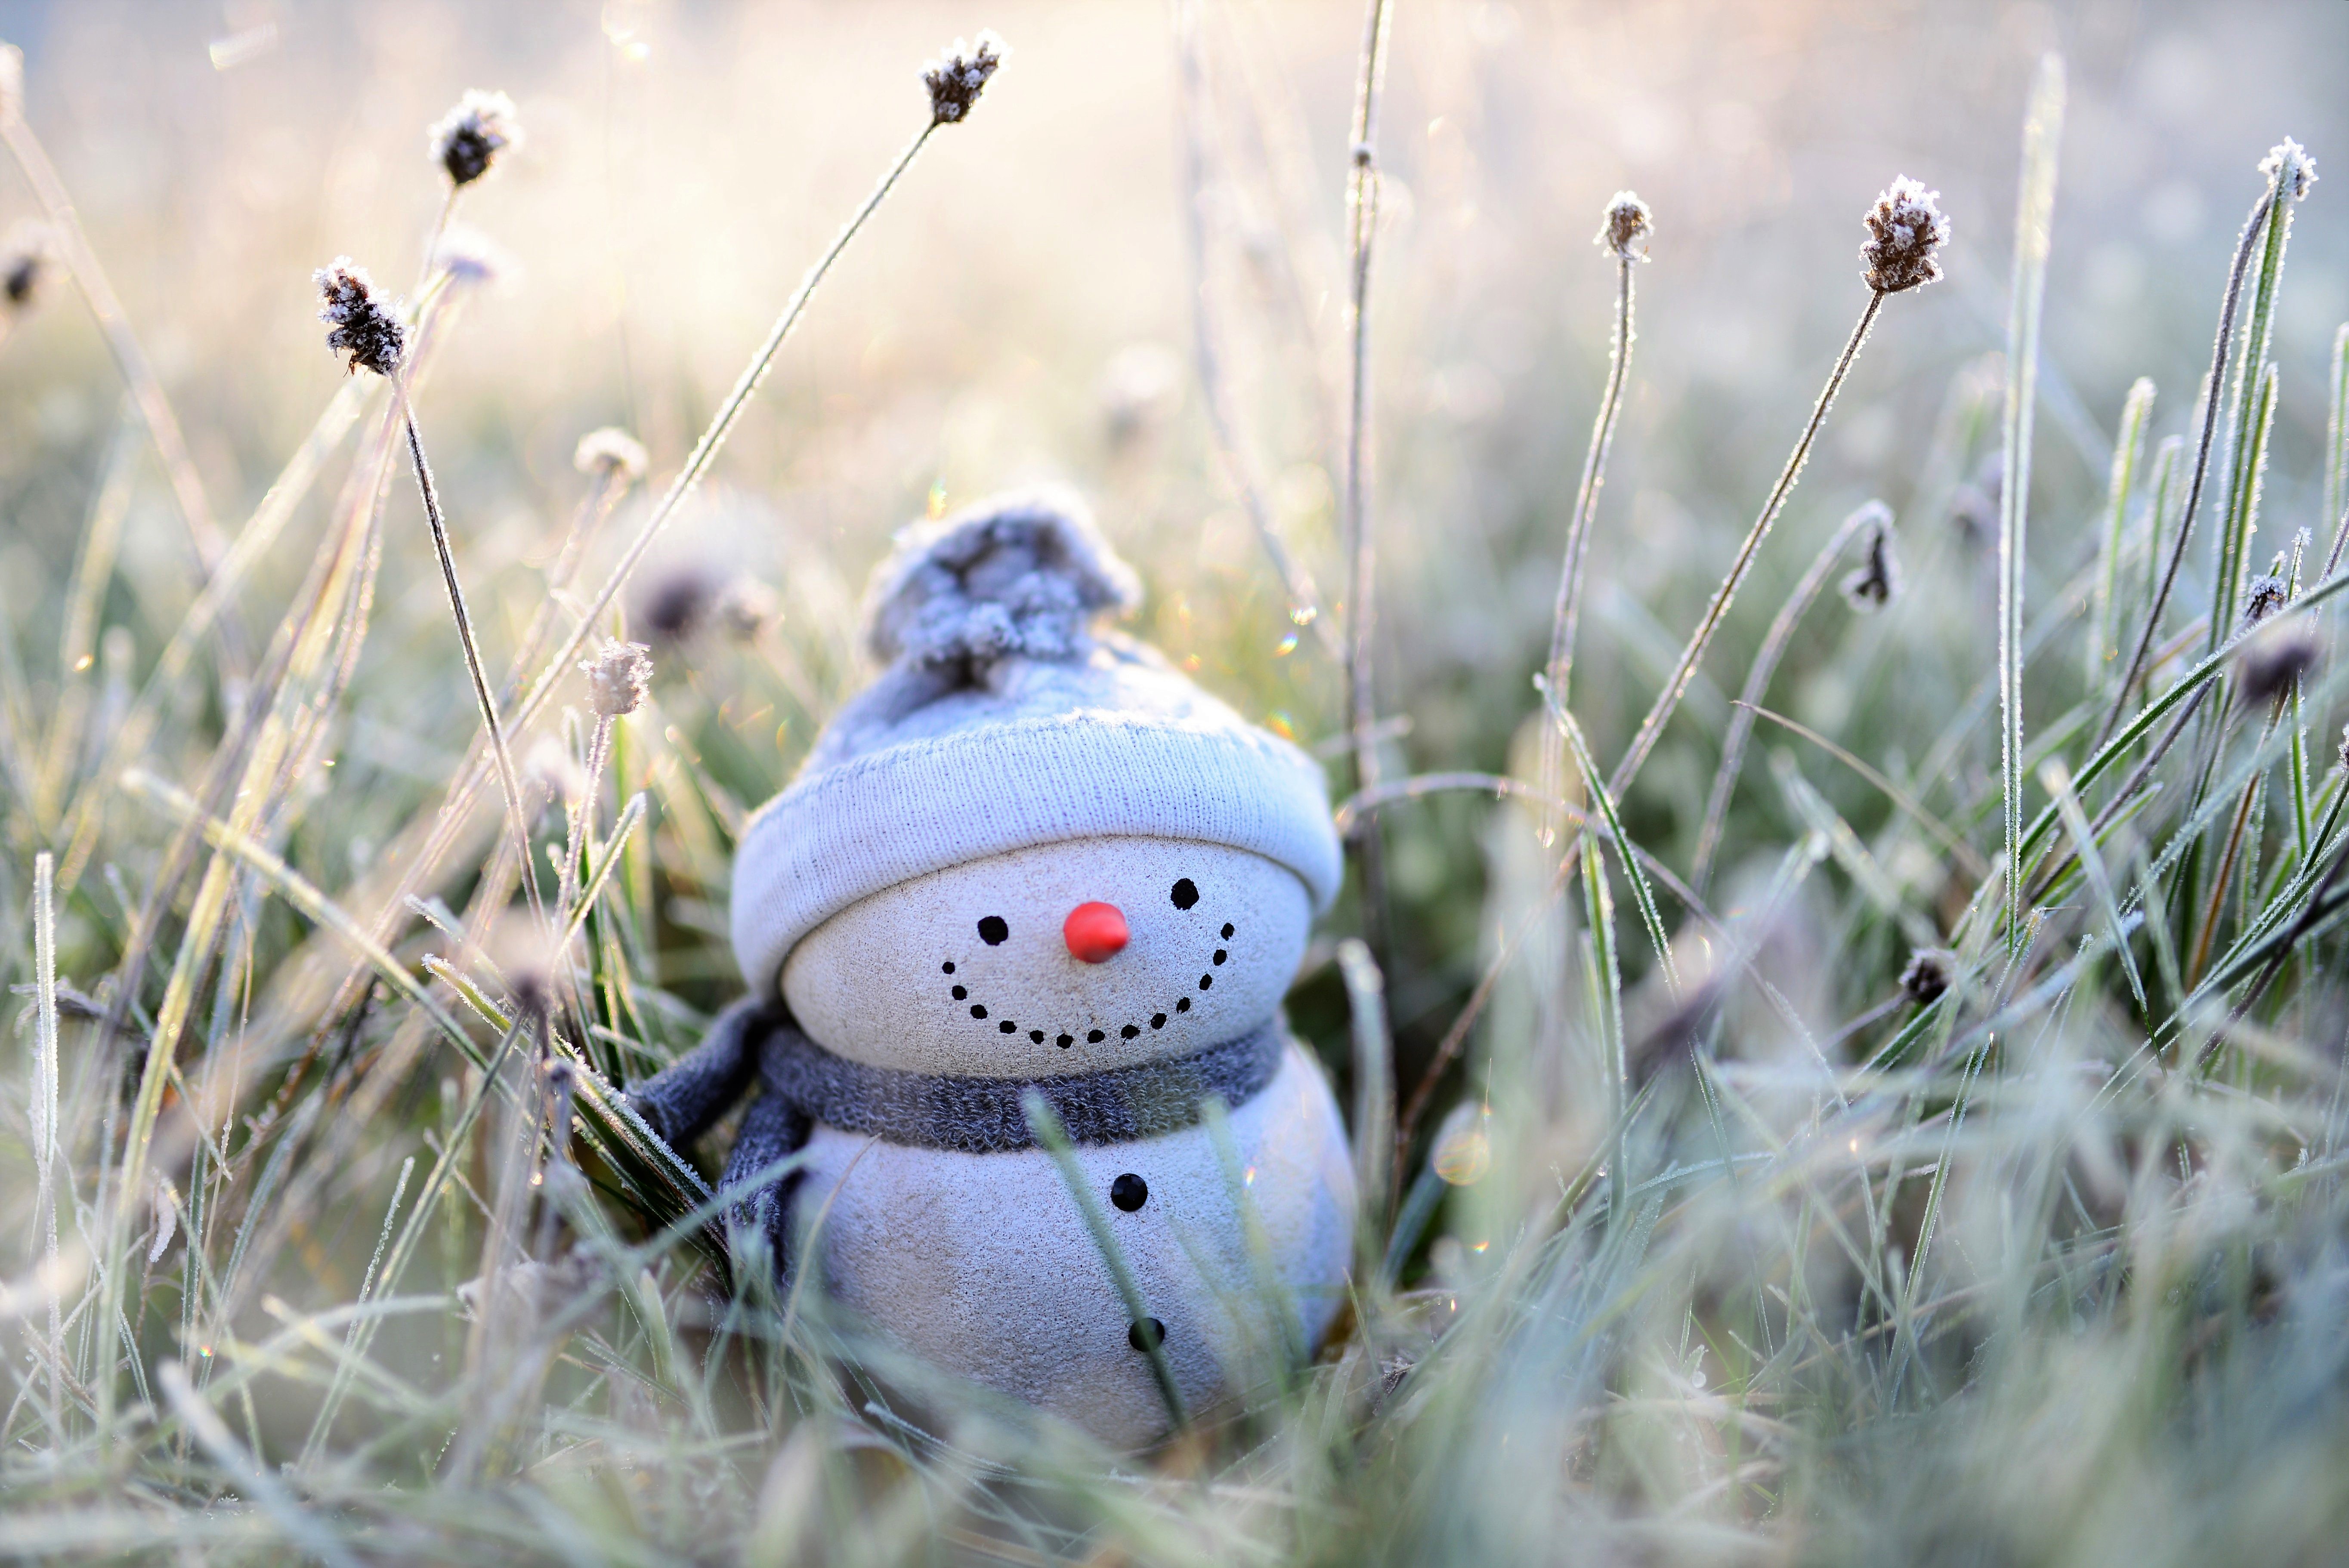
snowman, winter, christmas, snow, holiday, cold, hat, season, scarf, xmas, decoration, carrot, fun, santa, ice, celebration, illustration, cute, frost, december, cartoon, vector, snowball, tree, plant, toy, happy, grass, doll, grassland, twig, grass family, meadow, art, close up, smile, macro photography, natural landscape, prairie, fashion accessory, sky, People in nature, freezing, wildlife, field, plant stem, stuffed toy, landscape, wind, ornament, pattern, plush, lawn ornament, fur, ball